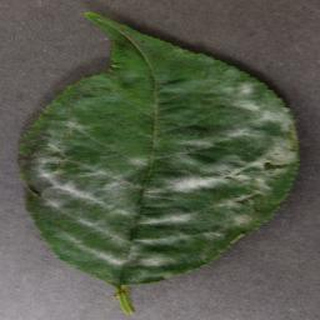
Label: cherry_powdery_mildew